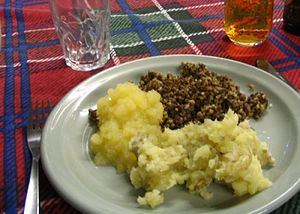
Haggis
Traditionel skotsk haggis med kålrabi-mos (til venstre), kartoffelmos (forrest) og stuvning af indmad (bagest)
Haggis er en meget traditionel skotsk ret. Der er talrige egnsbestemte, familiebestemte eller personlige variationer af retten.